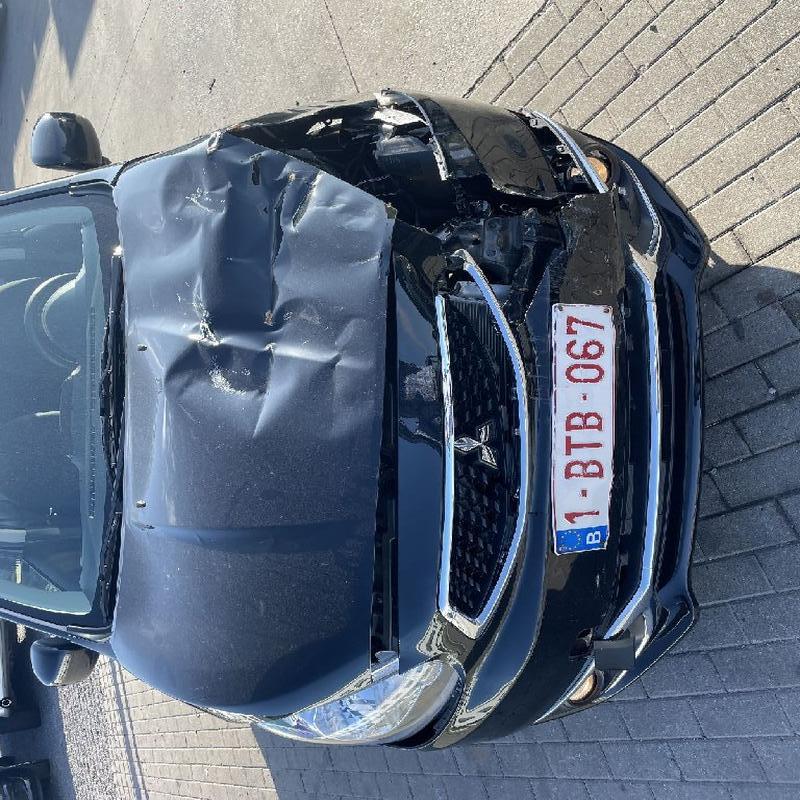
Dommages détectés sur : plaque d'immatriculation avant, pare-choc avant, feu avant gauche, capot, aile avant gauche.
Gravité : majeur